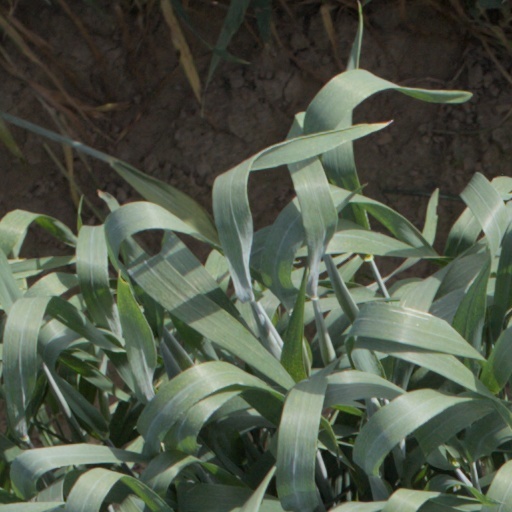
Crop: wheat